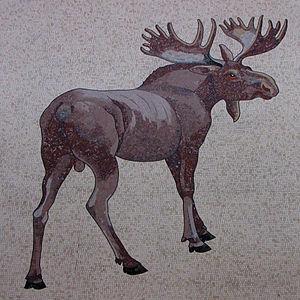
Le Musée canadien de la nature est un musée d'histoire naturelle d'Ottawa au Canada, situé à l'intersection des rues Metcalfe et McLeod. Ses collections furent initiées par la Commission Géologique du Canada en 1856.